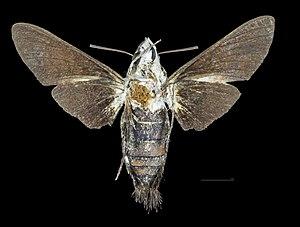
Macroglossum bombylans est une espèce de lépidoptères de la famille des Sphingidae, de la sous-famille des Macroglossinae, tribu des Macroglossini, sous-tribu des Macroglossina, et du genre Macroglossum.